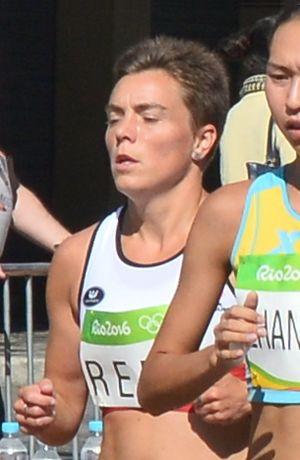
Passage du marathon des jeux olympiques de Rio 2016 dans le centre de Rio